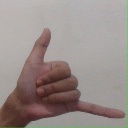
अक्षर: द